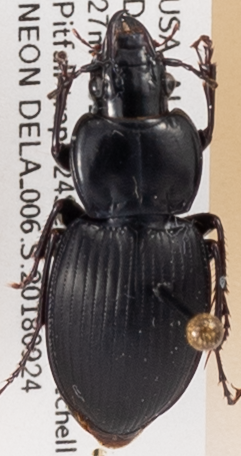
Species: Cyclotrachelus convivus
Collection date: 2018-09-24
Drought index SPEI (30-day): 1.186
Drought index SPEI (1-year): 0.45
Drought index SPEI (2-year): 0.39